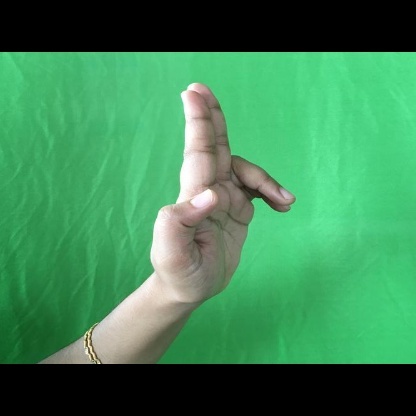
Mudra: Ardhapathaka